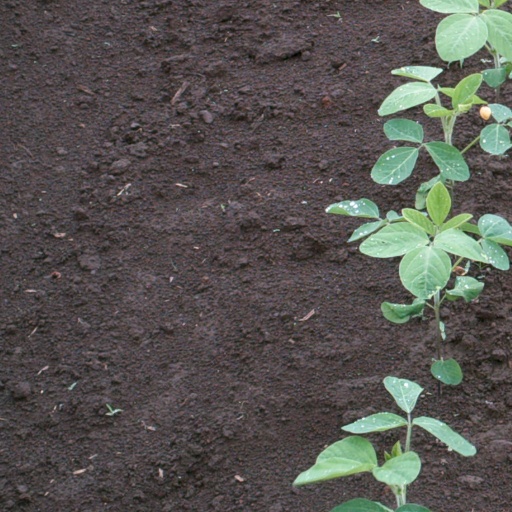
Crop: soybean